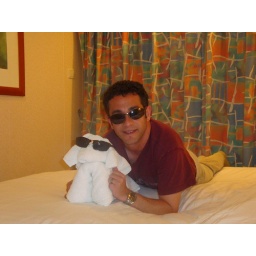
The first of many towel animals made by our steward, Jo-El